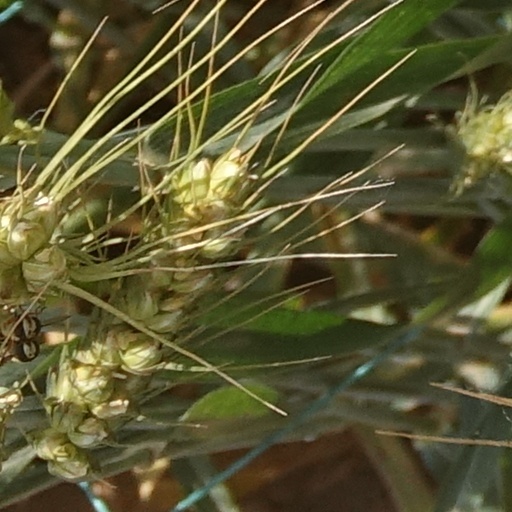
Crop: wheat